Paul G. Chandler (educator)

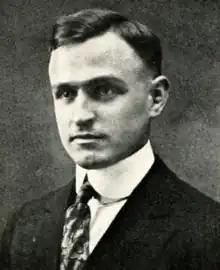

Paul Gladstone Chandler (November 7, 1889 – August 8, 1986) was an American football, basketball and baseball coach, educator, and college president. He served as the head football coach (1920–1922), head men's basketball coach (1920–1923) and head baseball coach (1922) at Kent State Normal College—now known as Kent State University—in Kent, Ohio.